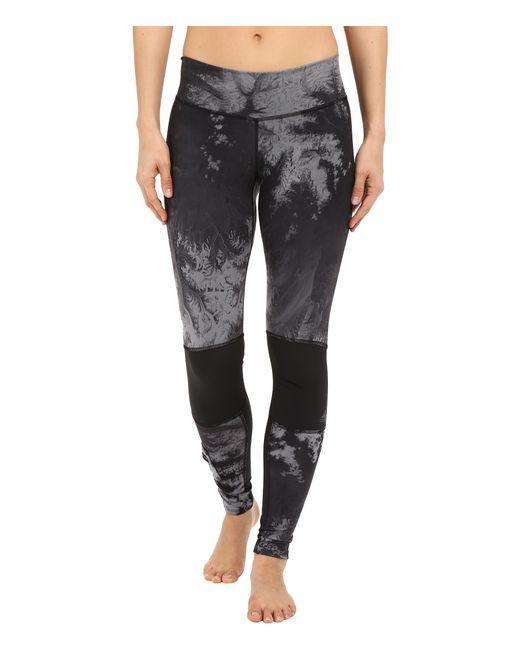
lange enge Hose schwarzes und graues Design, Gummimaterial